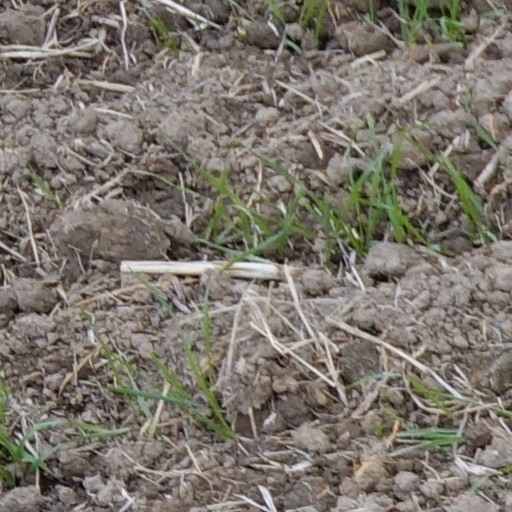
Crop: wheat